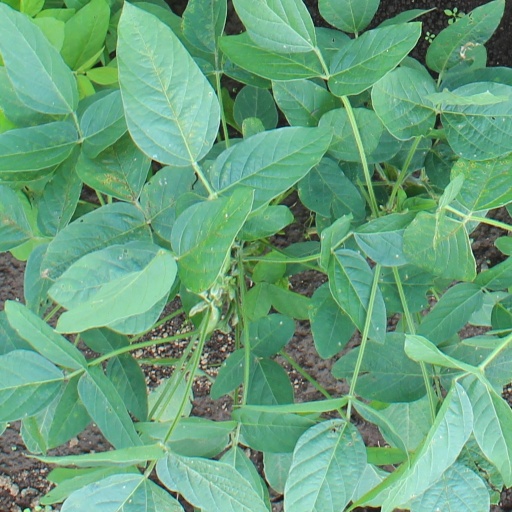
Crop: soybean